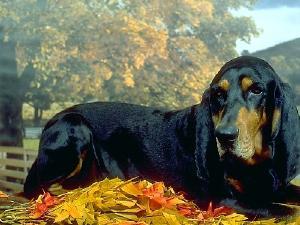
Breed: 225-n000062-black_and_tan_coonhound